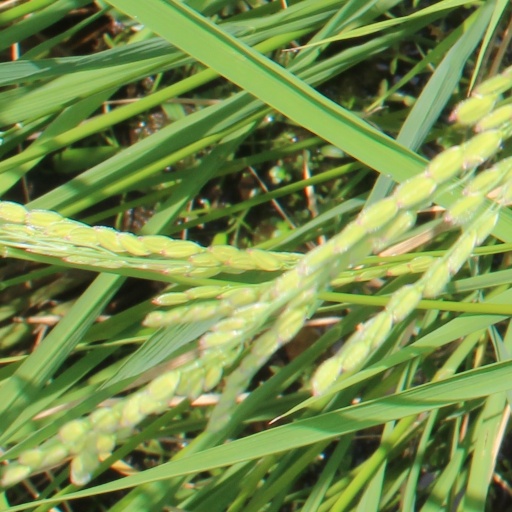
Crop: rice